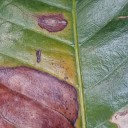
Label: Phoma